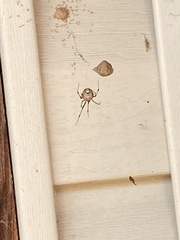
Species: Parasteatoda_tepidariorum